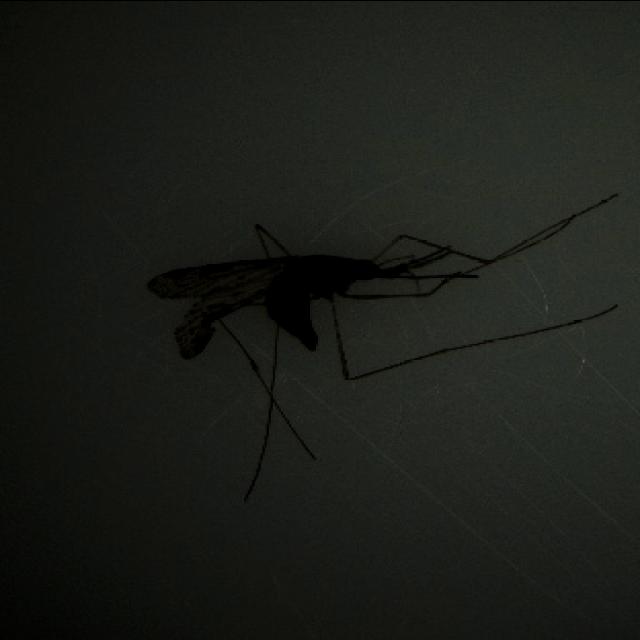
Species: anopheles_sinensis